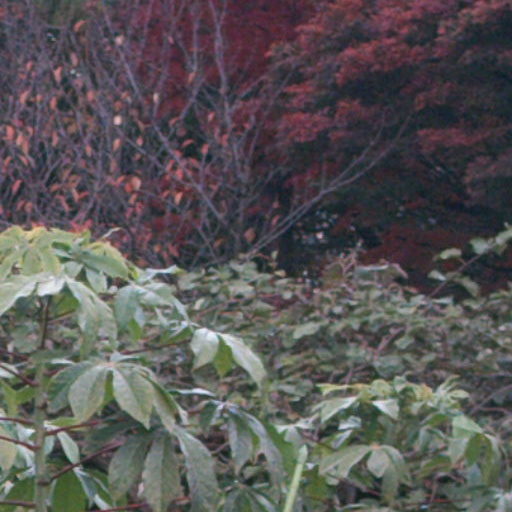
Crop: cassava